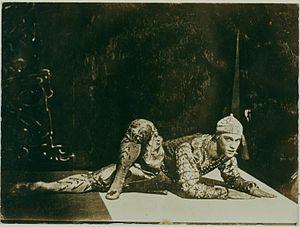
Photo du danseur Vaslav Nijinski, en costume dans ""Les Orientales"", photo présumée d´Eugène Druet"